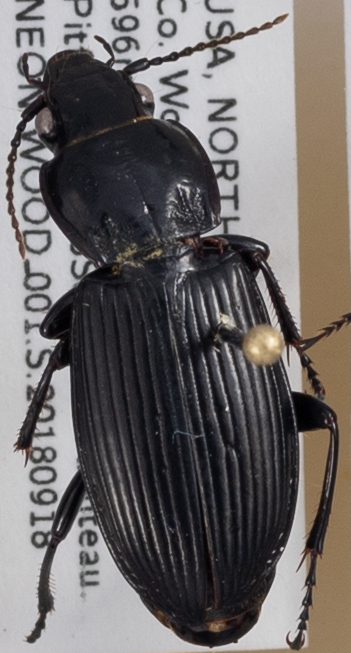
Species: Pterostichus melanarius melanarius
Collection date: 2018-09-18
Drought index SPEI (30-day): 0.646
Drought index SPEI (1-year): -0.004
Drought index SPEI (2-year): -0.46